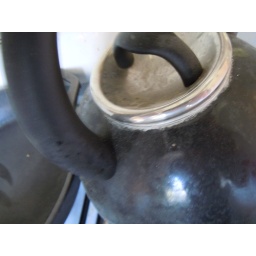
kitchen area which show example of building material dust which has settled throughout the apartment and is in the air. Example#6